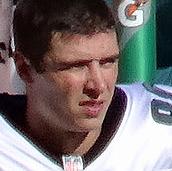
Age: 23